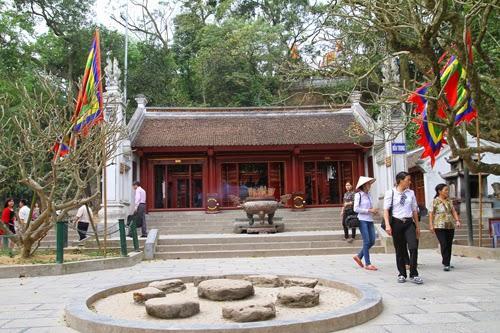
những người này đang đi tham quan một ngôi đền